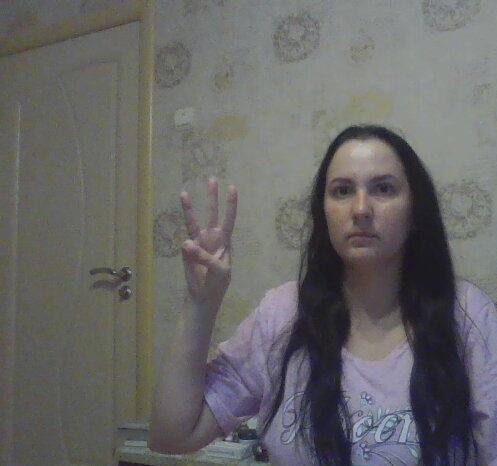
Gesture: three